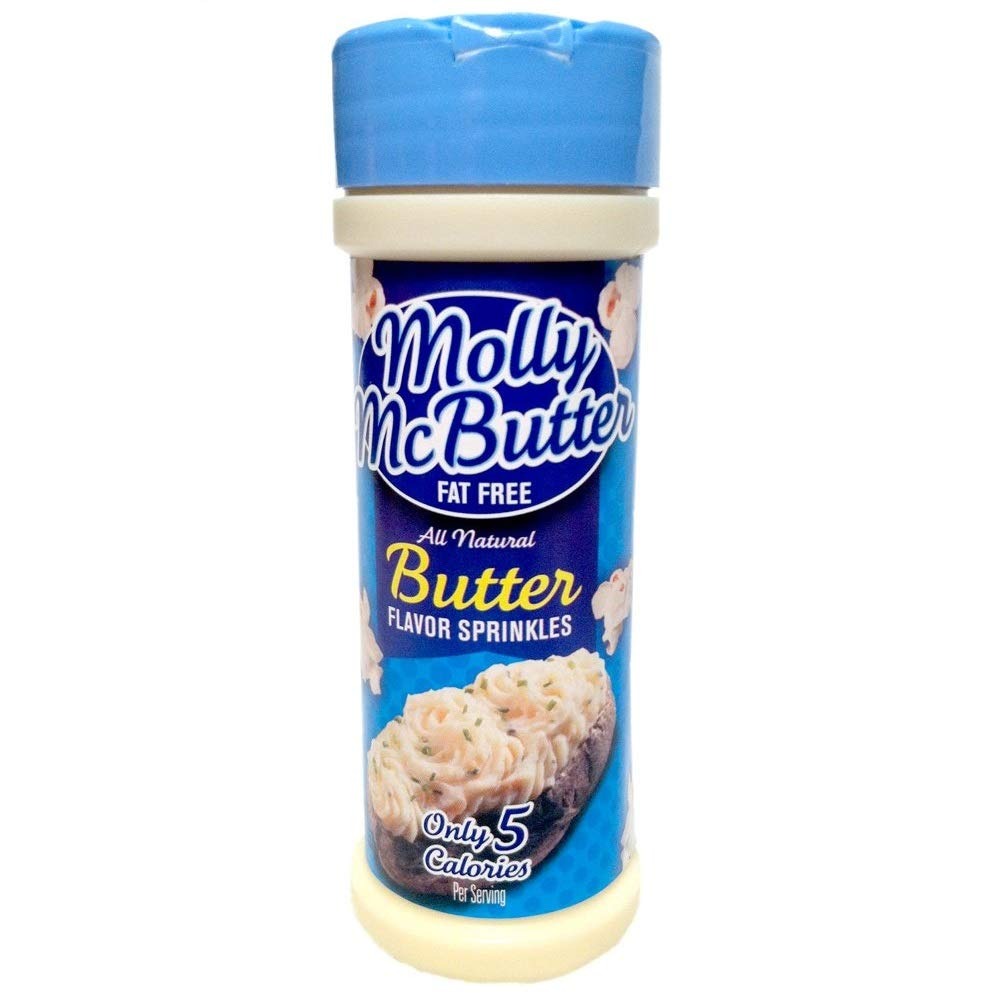
Item Name: Molly McButter, Natural Butter Flavor Sprinkles, 2oz Container (Pack of 3)
Bullet Point 1: Molly Mcbutter Sprinkles Orignal Natural Butter
Bullet Point 2: 2oz
Bullet Point 3: Pack of 3
Value: 6.0
Unit: Ounce

Price: 8.44